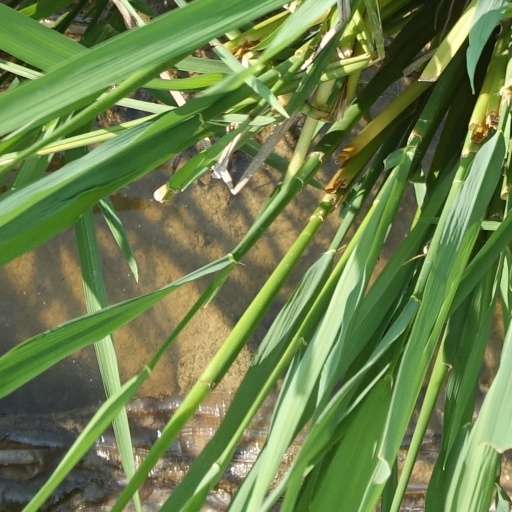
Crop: rice